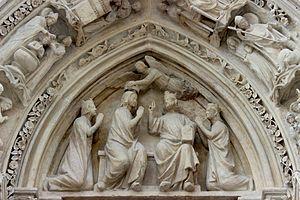
La cathédrale Notre-Dame de Paris, communément appelée Notre-Dame, est l'un des monuments les plus emblématiques de Paris et de la France. Elle est située sur l'île de la Cité et est un lieu de culte catholique, siège de l'archidiocèse de Paris, dédiée à la Vierge Marie.